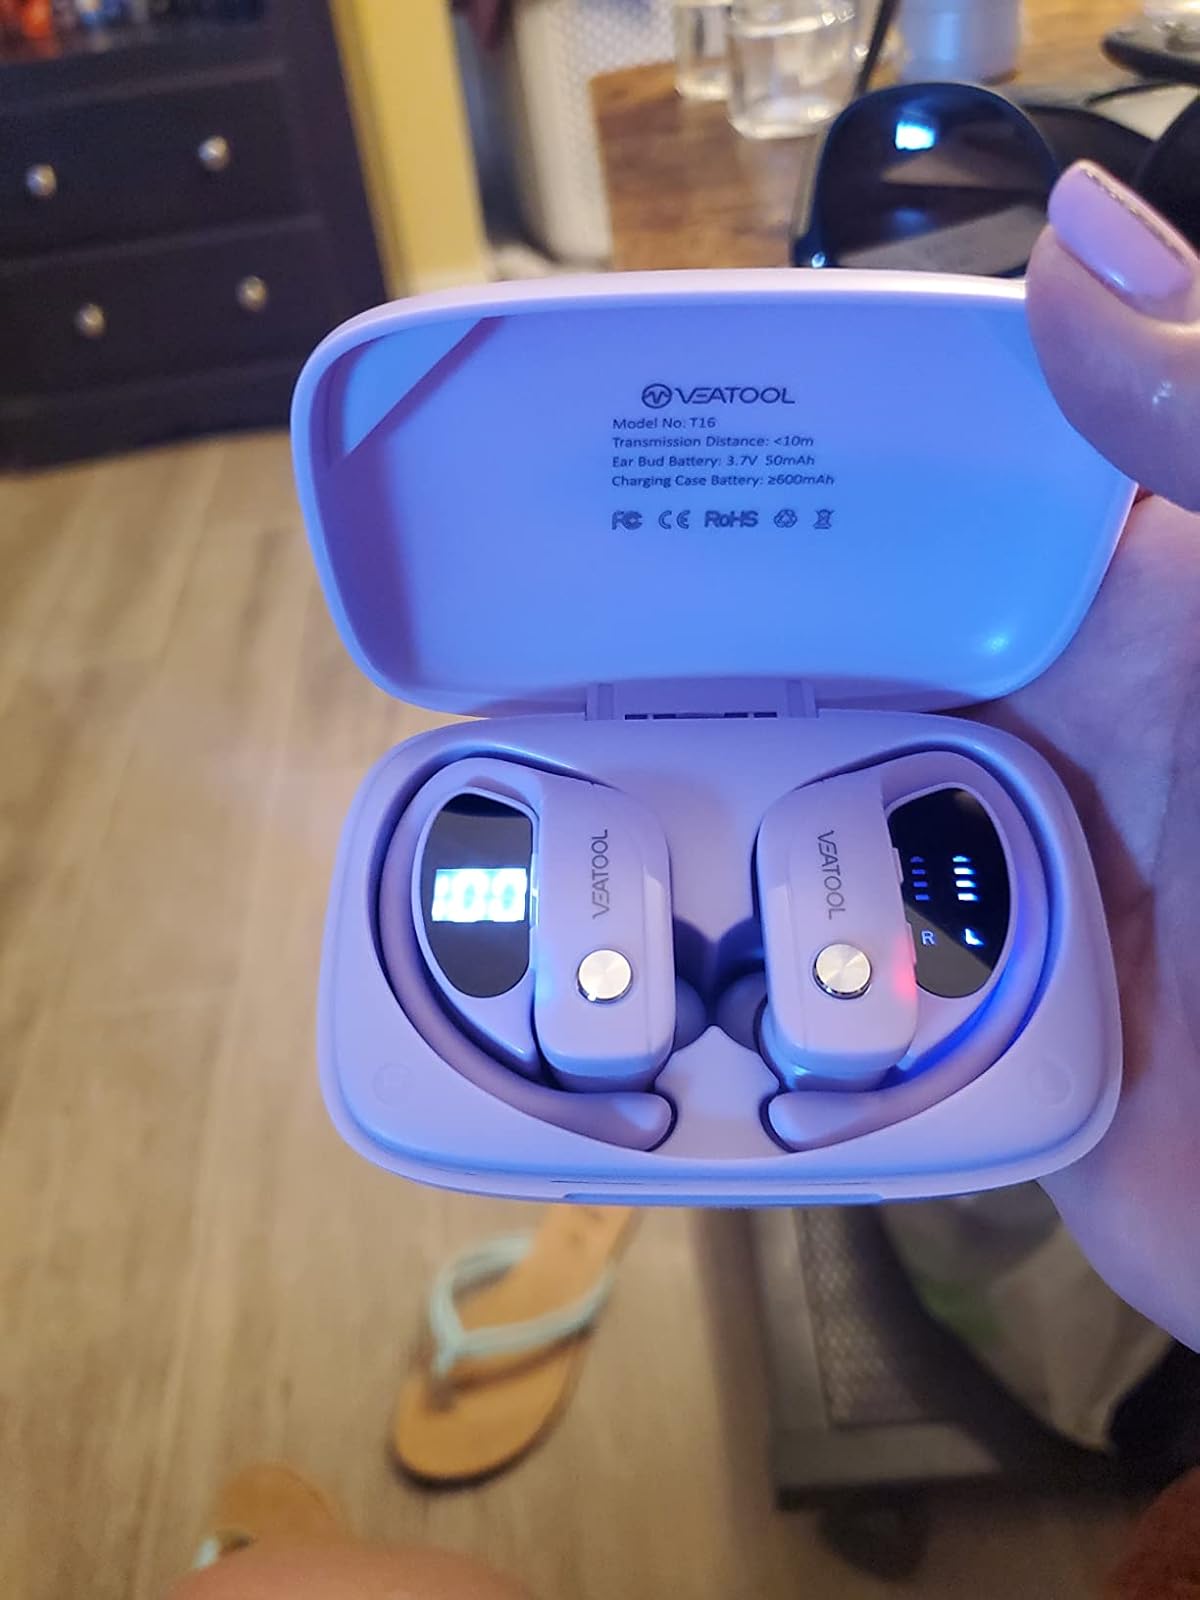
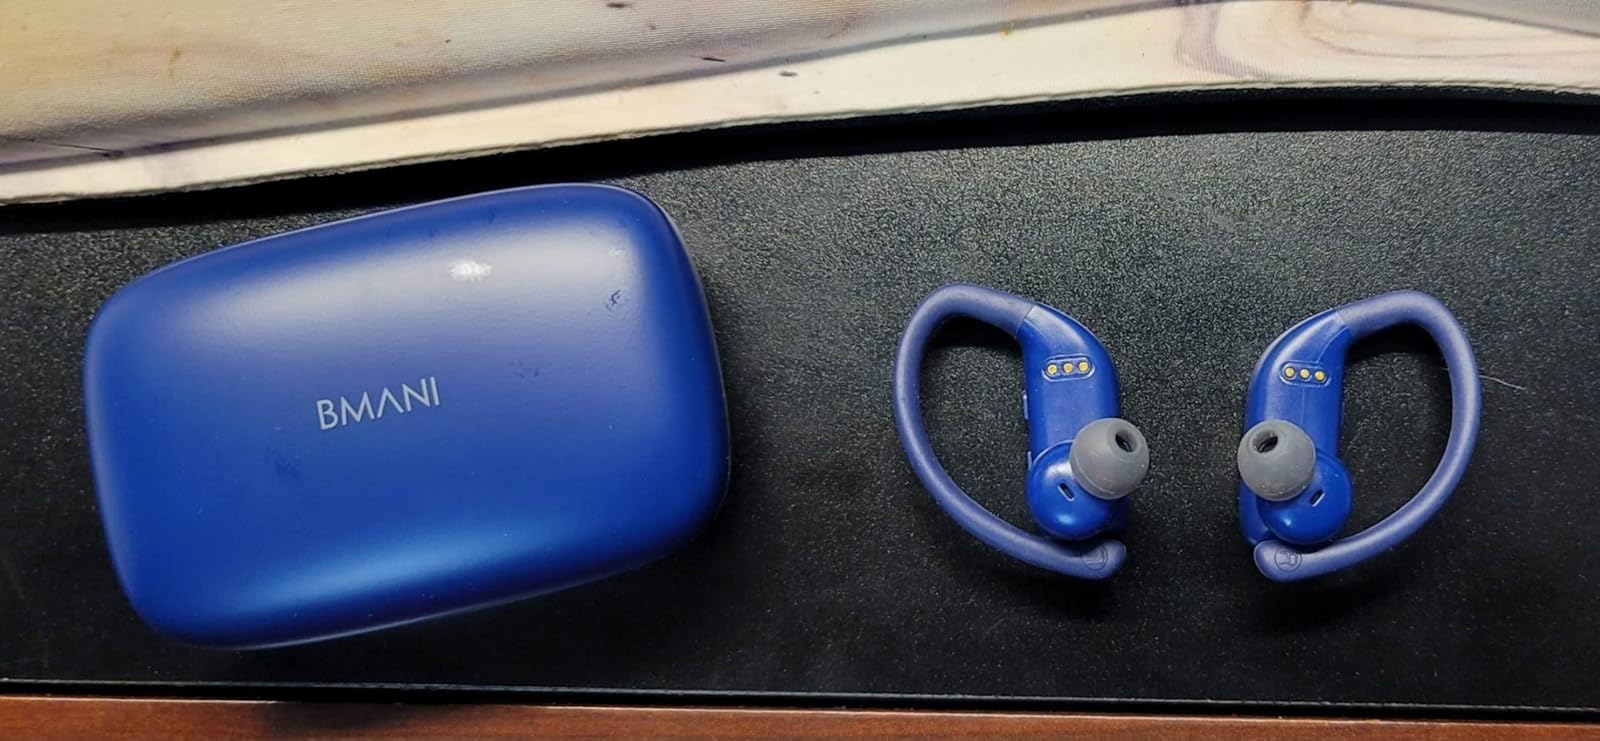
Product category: earbuds
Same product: no